Sir Archibald Macdonald, 1st Baronet

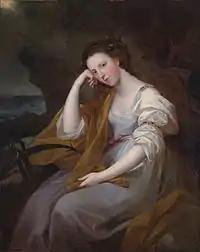
Macdonald's wife Louisa, Lady MacDonald, by Angelica Kauffman, 1767

On 26 November 1777, Macdonald married Lady Louisa Leveson-Gower (1757–1827), daughter of Granville Leveson-Gower, 1st Marquess of Stafford (at the time called by the courtesy title Earl Gower), then Lord President of the Council, and the former Lady Louisa Egerton (a daughter of the 1st Duke of Bridgwater). Together, they were the parents of two sons and five daughters, of which three survived: